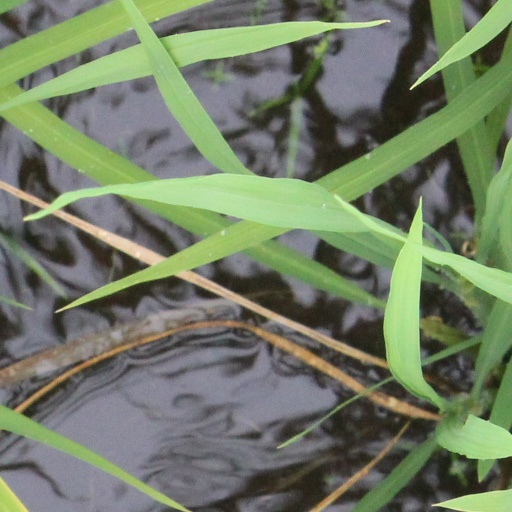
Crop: rice